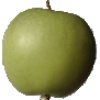
Label: apple_granny_smith